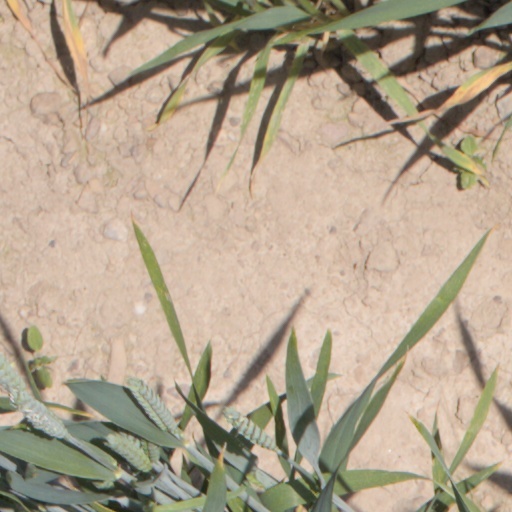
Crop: wheat